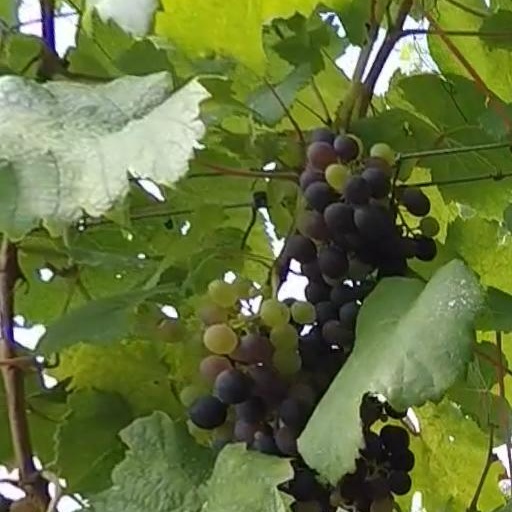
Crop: grape